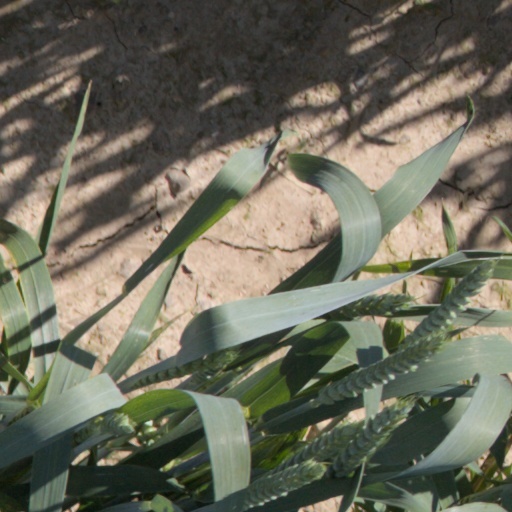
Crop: wheat